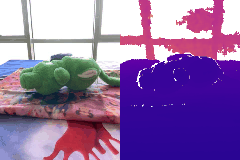
Label: stuffed_toy